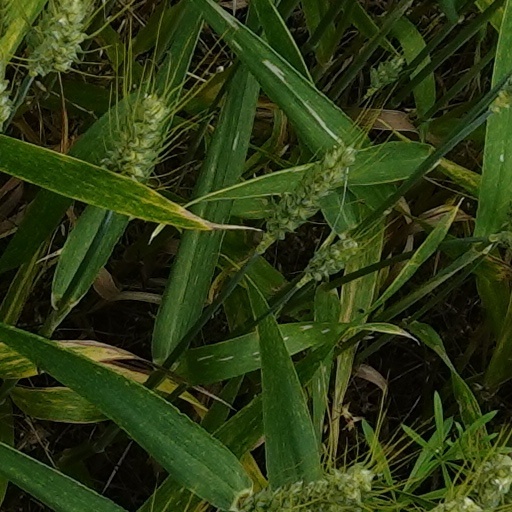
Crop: wheat